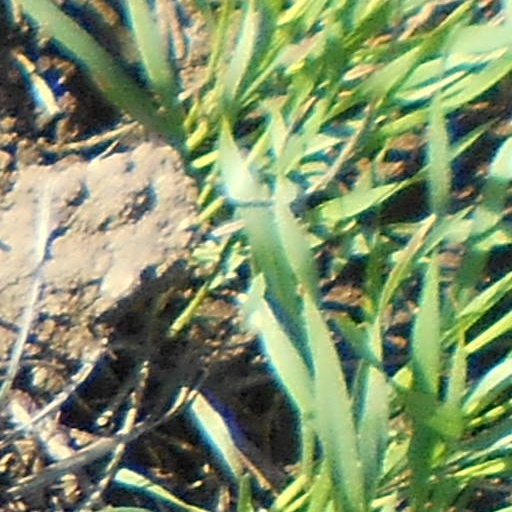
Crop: wheat